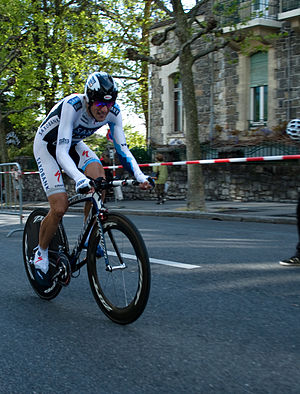
Jason McCartney
Jason McCartney er en professionel amerikansk landevejscykelrytter.